Dresden Hauptbahnhof

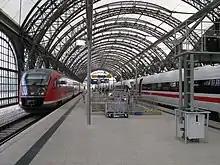
The renovated south hall (2009)

The first restoration work took place in the 1990s. The bridges over federal highway 170 were renovated and the eastern building was given a new facade on the street side and new entrance steps.